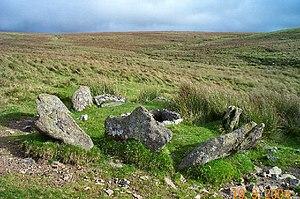
Cette liste non exhaustive recense les principaux sites mégalithiques du Devon.